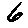
Label: 6